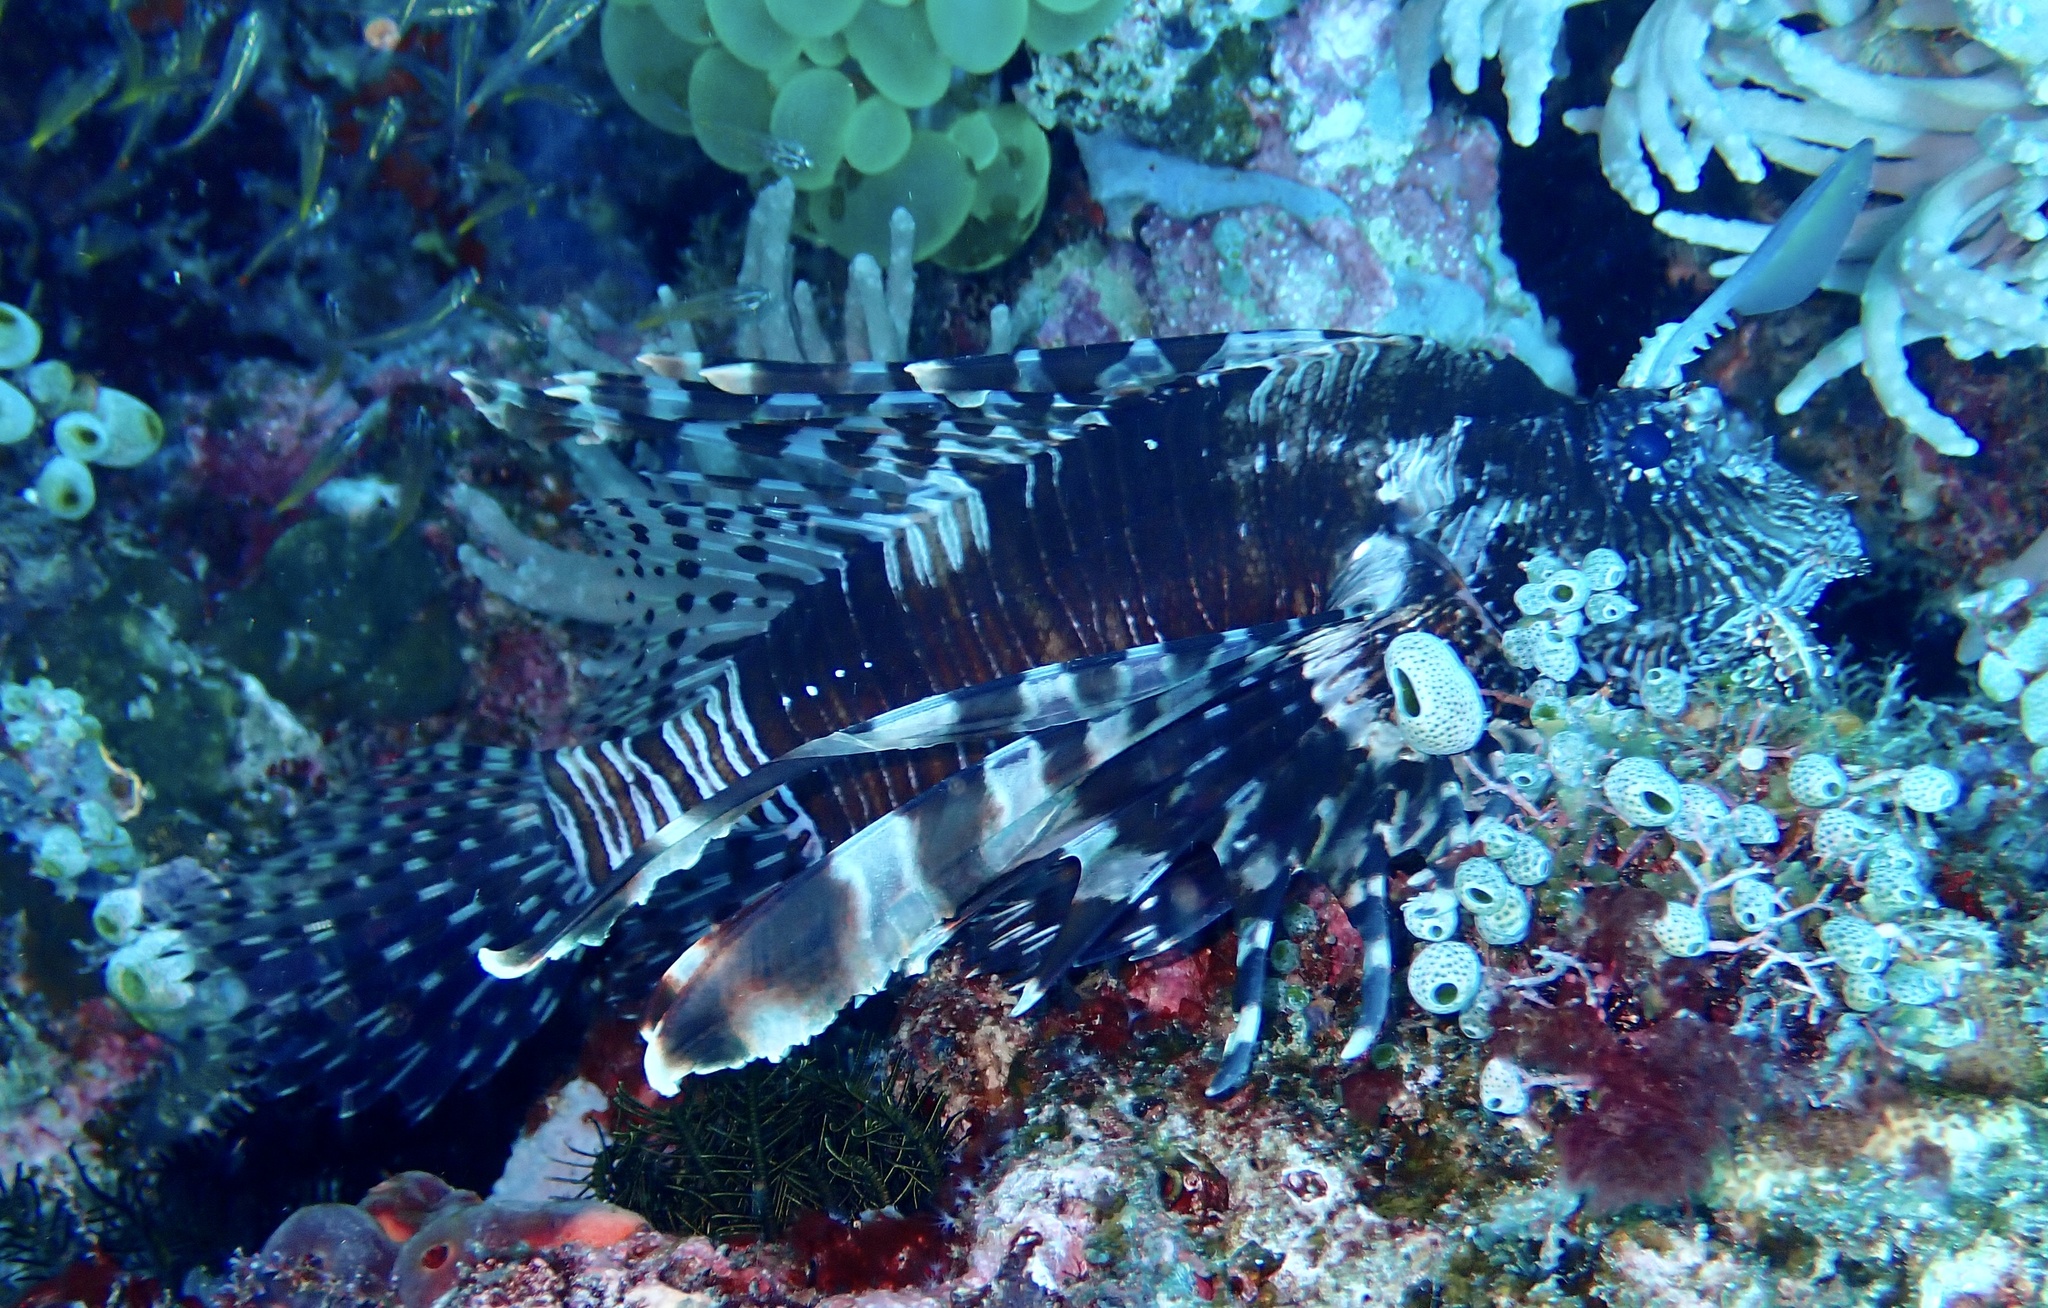
Pterois volitans (Red Lionfish)